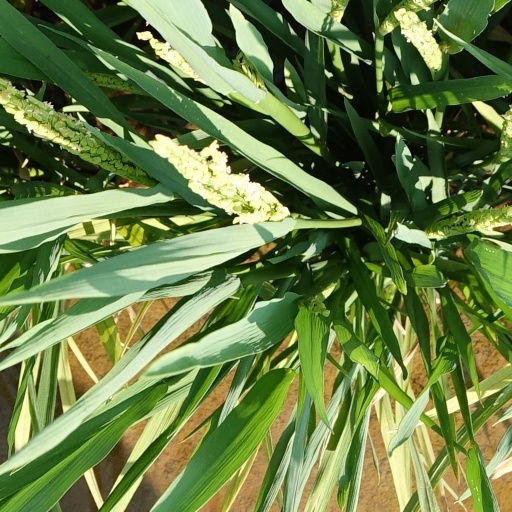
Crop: rice